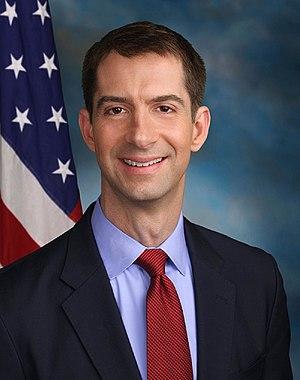
L'Arkansas, les Arkansas, ou simplement les Arcs, est un État du Sud des États-Unis. Sa capitale et plus grande ville est Little Rock, située au centre du territoire. Avec une population de 2 915 918 habitants en 2010, estimée à 3 017 804 habitants en 2019, sur une superficie de 137 732 km², l'État est le 32ᵉ plus peuplé et le 29ᵉ plus vaste du pays. L'Arkansas est entouré par six États : l'Oklahoma à l'ouest, le Missouri au nord, le Tennessee et le Mississippi à l'est, le Texas au sud-ouest et la Louisiane au sud. Il est divisé en 75 comtés. Surnommé The Natural State, il présente des paysages variés : des chaînes montagneuses telles que les Monts Ozarks ou les Montagnes Ouachita ; au sud, des forêts denses nommées Timberlands de l'Arkansas ; à l'est, les plaines du Mississippi et du delta de l'Arkansas.
Thomas Bryant Cotton dit Tom Cotton, né le 13 mai 1977 à Dardanelle, est un militaire, avocat et homme politique américain membre du Parti républicain, sénateur de l'Arkansas au Congrès des États-Unis depuis 2015.